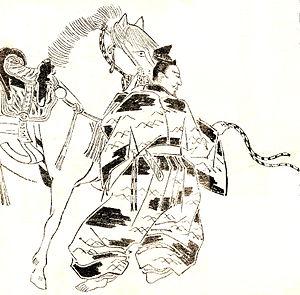
Cette page dresse une liste de personnalités mortes au cours de l'année 1254 :